Design rationale

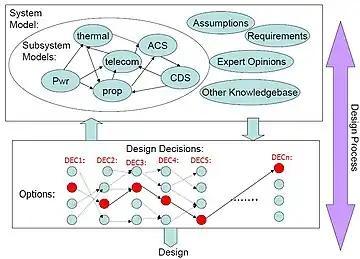
A decision based design structure, which spans the areas of engineering design, design rationale and decision analysis

A design rationale is an explicit documentation of the reasons behind decisions made when designing a system or artifact. As initially developed by W.R. Kunz and Horst Rittel, design rationale seeks to provide argumentation-based structure to the political, collaborative process of addressing wicked problems.